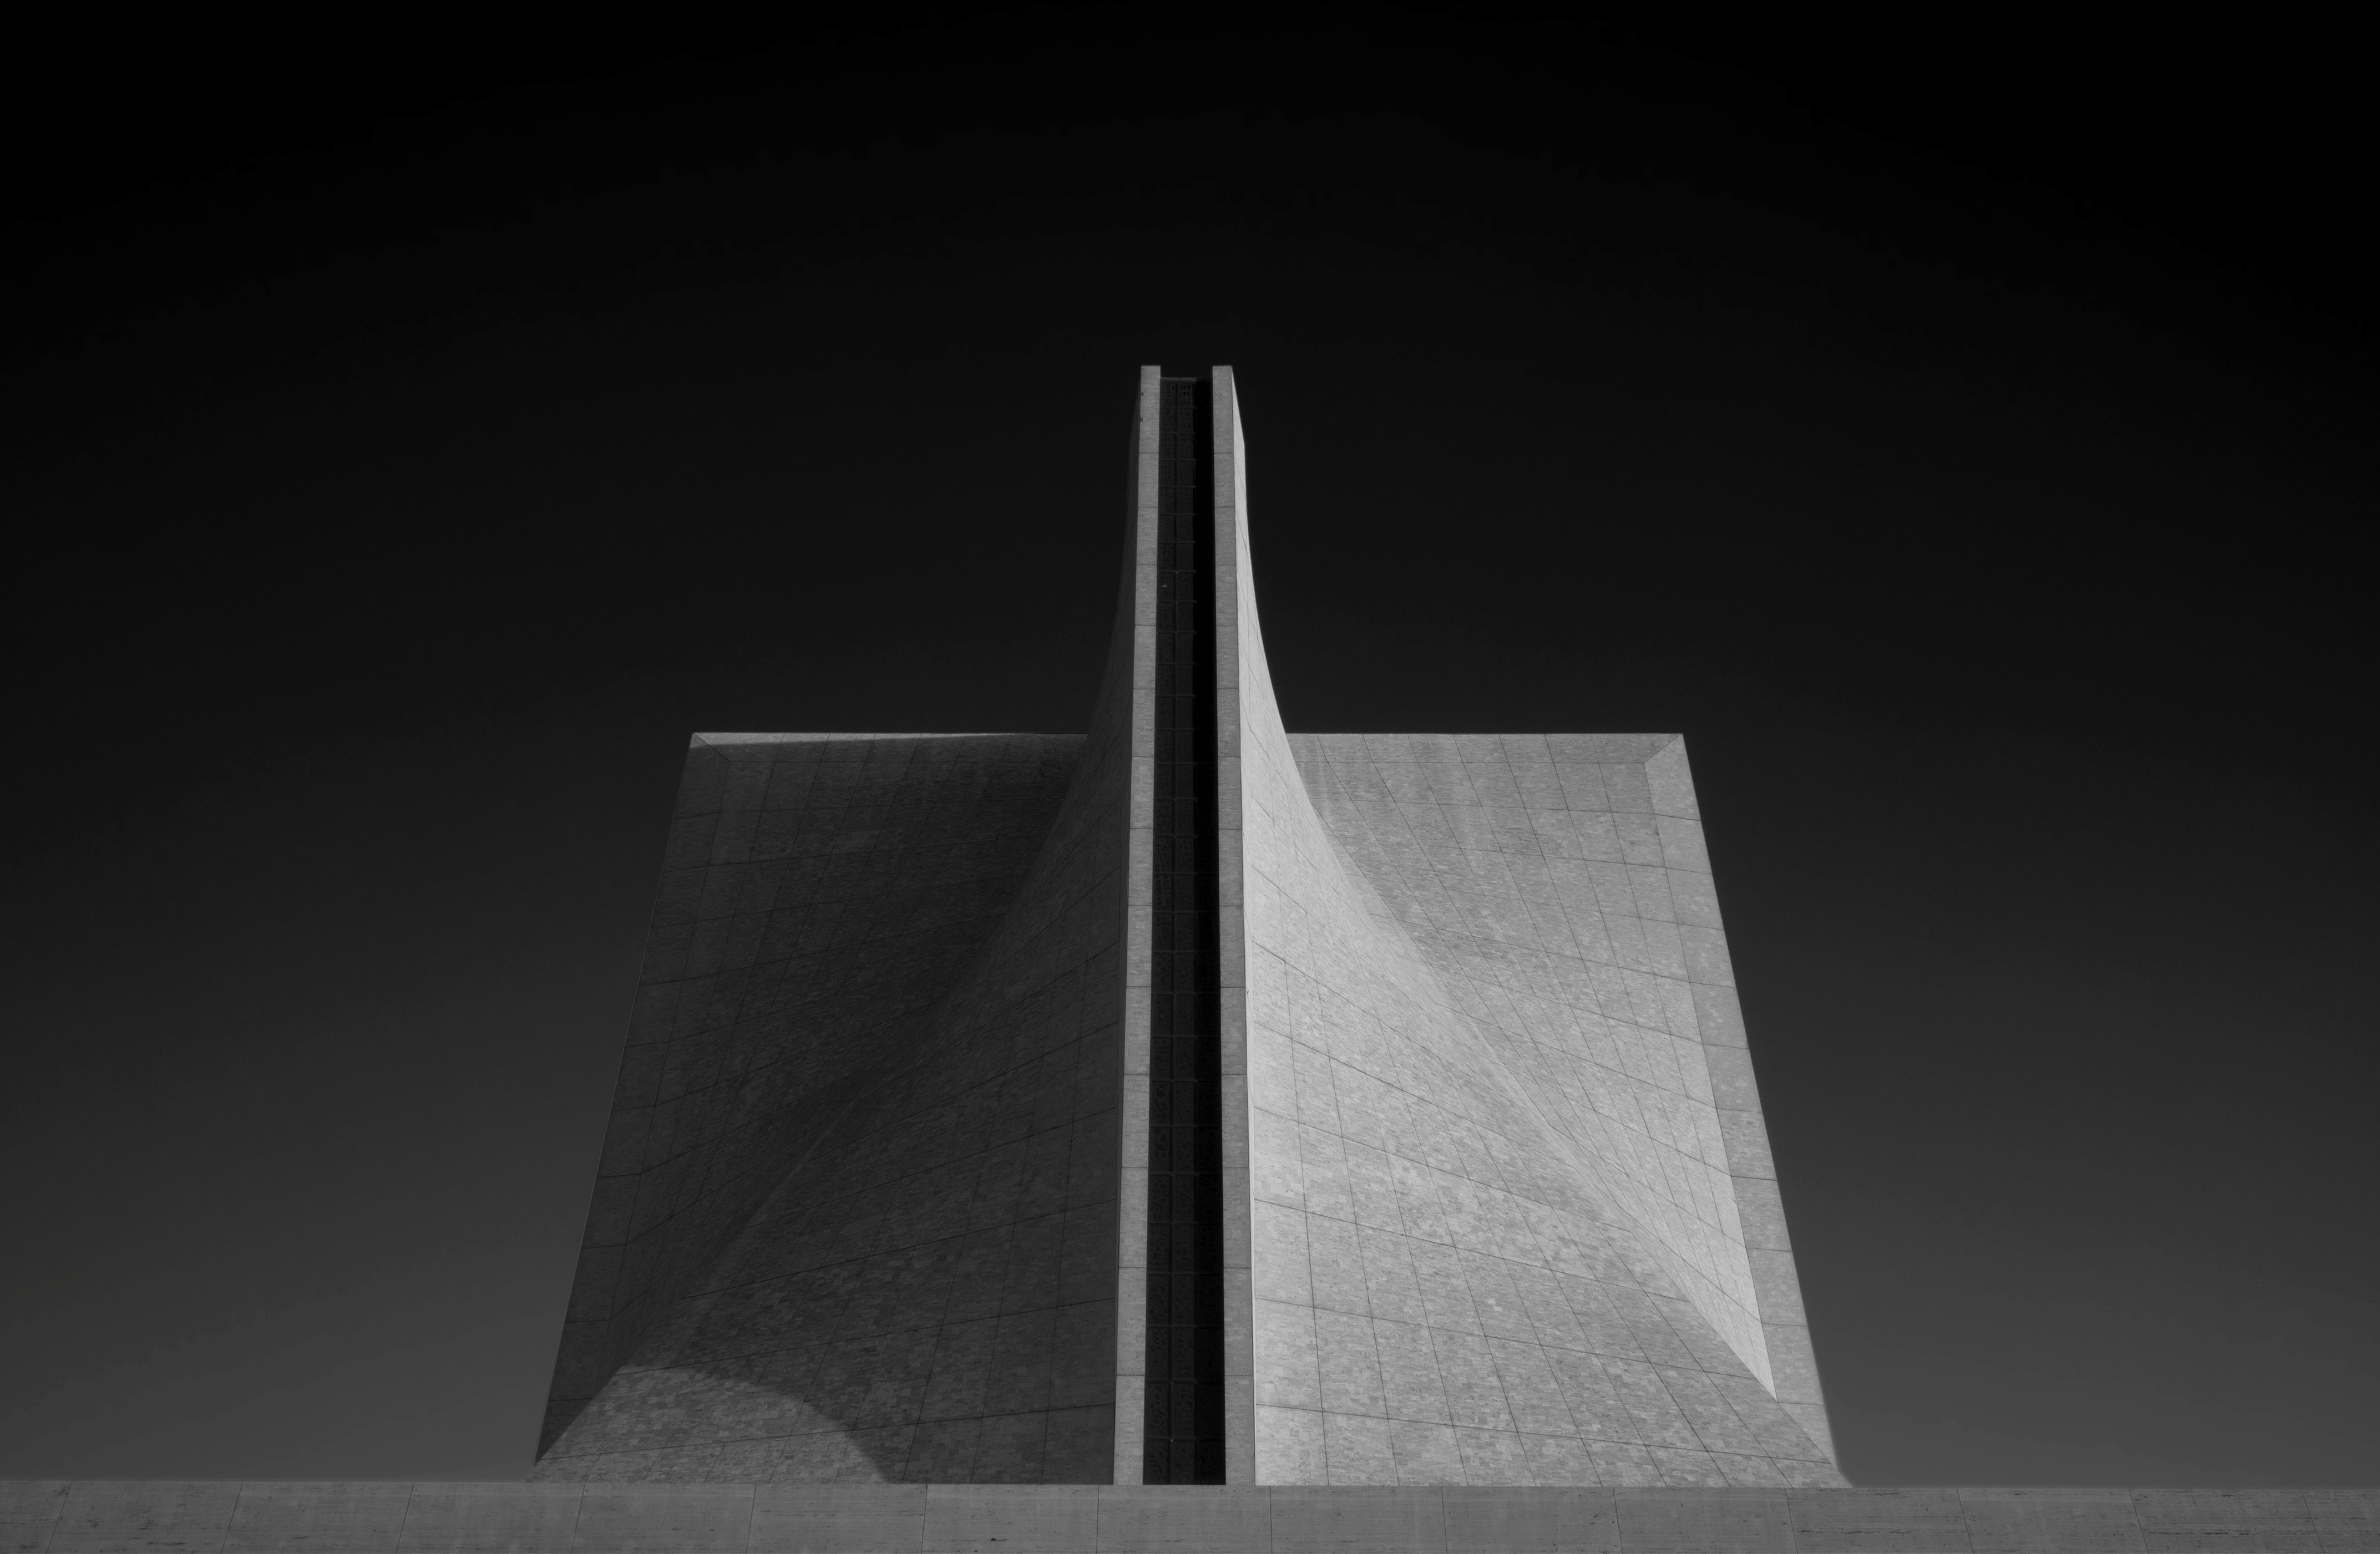
wing, light, black and white, white, monument, shadow, darkness, black, monochrome, lighting, sculpture, art, triangle, symmetry, shape, monochrome photography